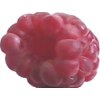
Label: raspberry